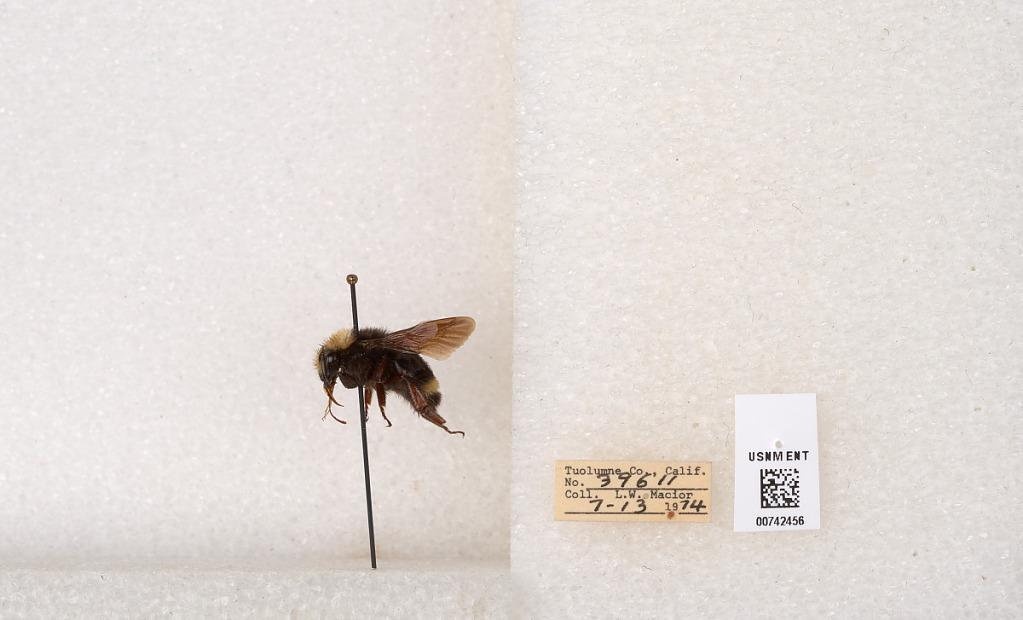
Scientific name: Bombus (Pyrobombus) vosnesenskii Radoszkowski
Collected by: L. Macior
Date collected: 1974-7-13
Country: United States
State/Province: California
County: Tuolumne
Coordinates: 38.0276, -119.955